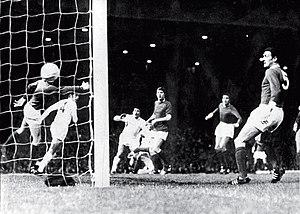
La Coupe intercontinentale 1968 est la neuvième édition de la Coupe intercontinentale de football. Elle oppose lors d'un match aller-retour le club anglais de Manchester United, vainqueur de la Coupe des clubs champions européens 1967-1968, au club argentin de l'Estudiantes de La Plata, vainqueur de la Copa Libertadores 1968. Il s'agit de la première apparition de ces deux équipes dans cette compétition.